Krakovets

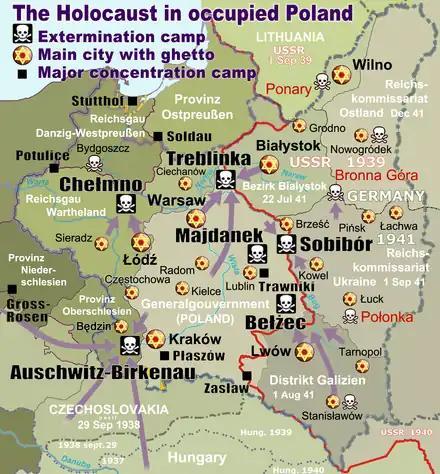
The Holocaust map: German extermination camps, marked with white skulls in black squares, set up by the SS in occupied Poland, 1942. The German Bełżec extermination camp was just 50 km north of Krakowiec.

In the Polish–Lithuanian Commonwealth and also between 1772 and 1918, under Austrian rule, and continuing under Polish rule until the Second World War, the inhabitants of Krakowiec were a multinational and multicultural mix of ethnic Ukrainians (including Boykos and Lemkos), Poles, Belarusians, Lithuanians, Silesians, Armenians, Lipka Tatars, Germans and Ashkenazi Jews. As a result of World War 2, Soviet invasion, and the Holocaust, Poles were deported or killed, Jews were murdered, and Krakovets became an exclusively Ukrainian town. In 1945 the remaining Polish survivors were deported, mainly to Silesia (Bytom, Brzeg, Wrocław, Legnica...).